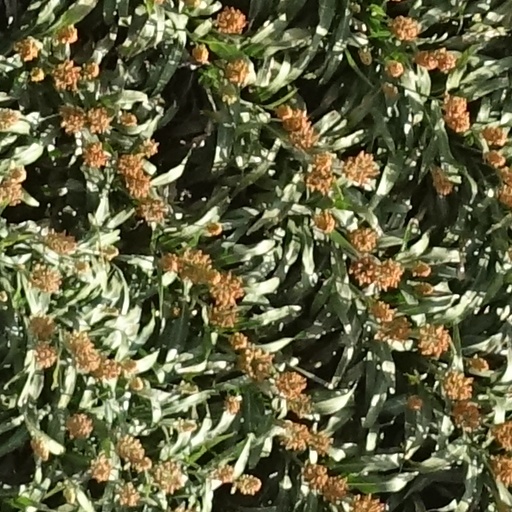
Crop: sorghum